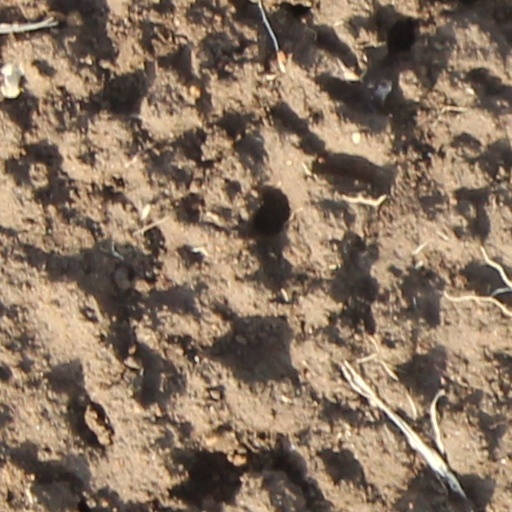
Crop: wheat